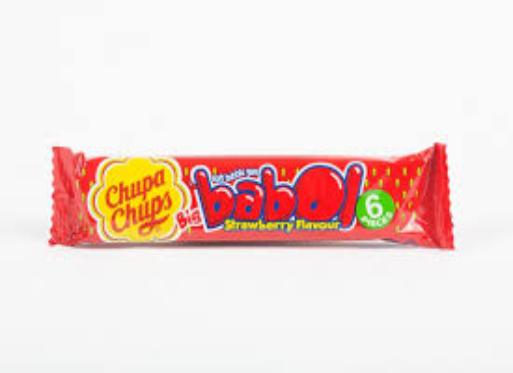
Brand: BigBabol
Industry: Food